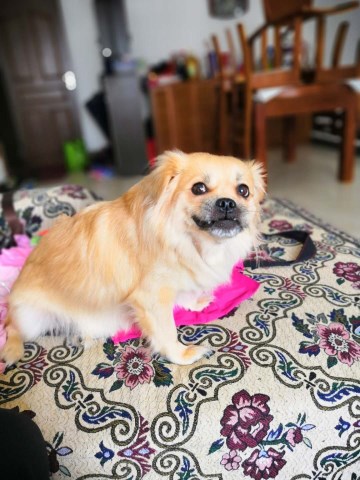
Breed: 1936-n000005-Pomeranian